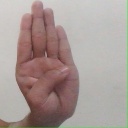
अक्षर: ब